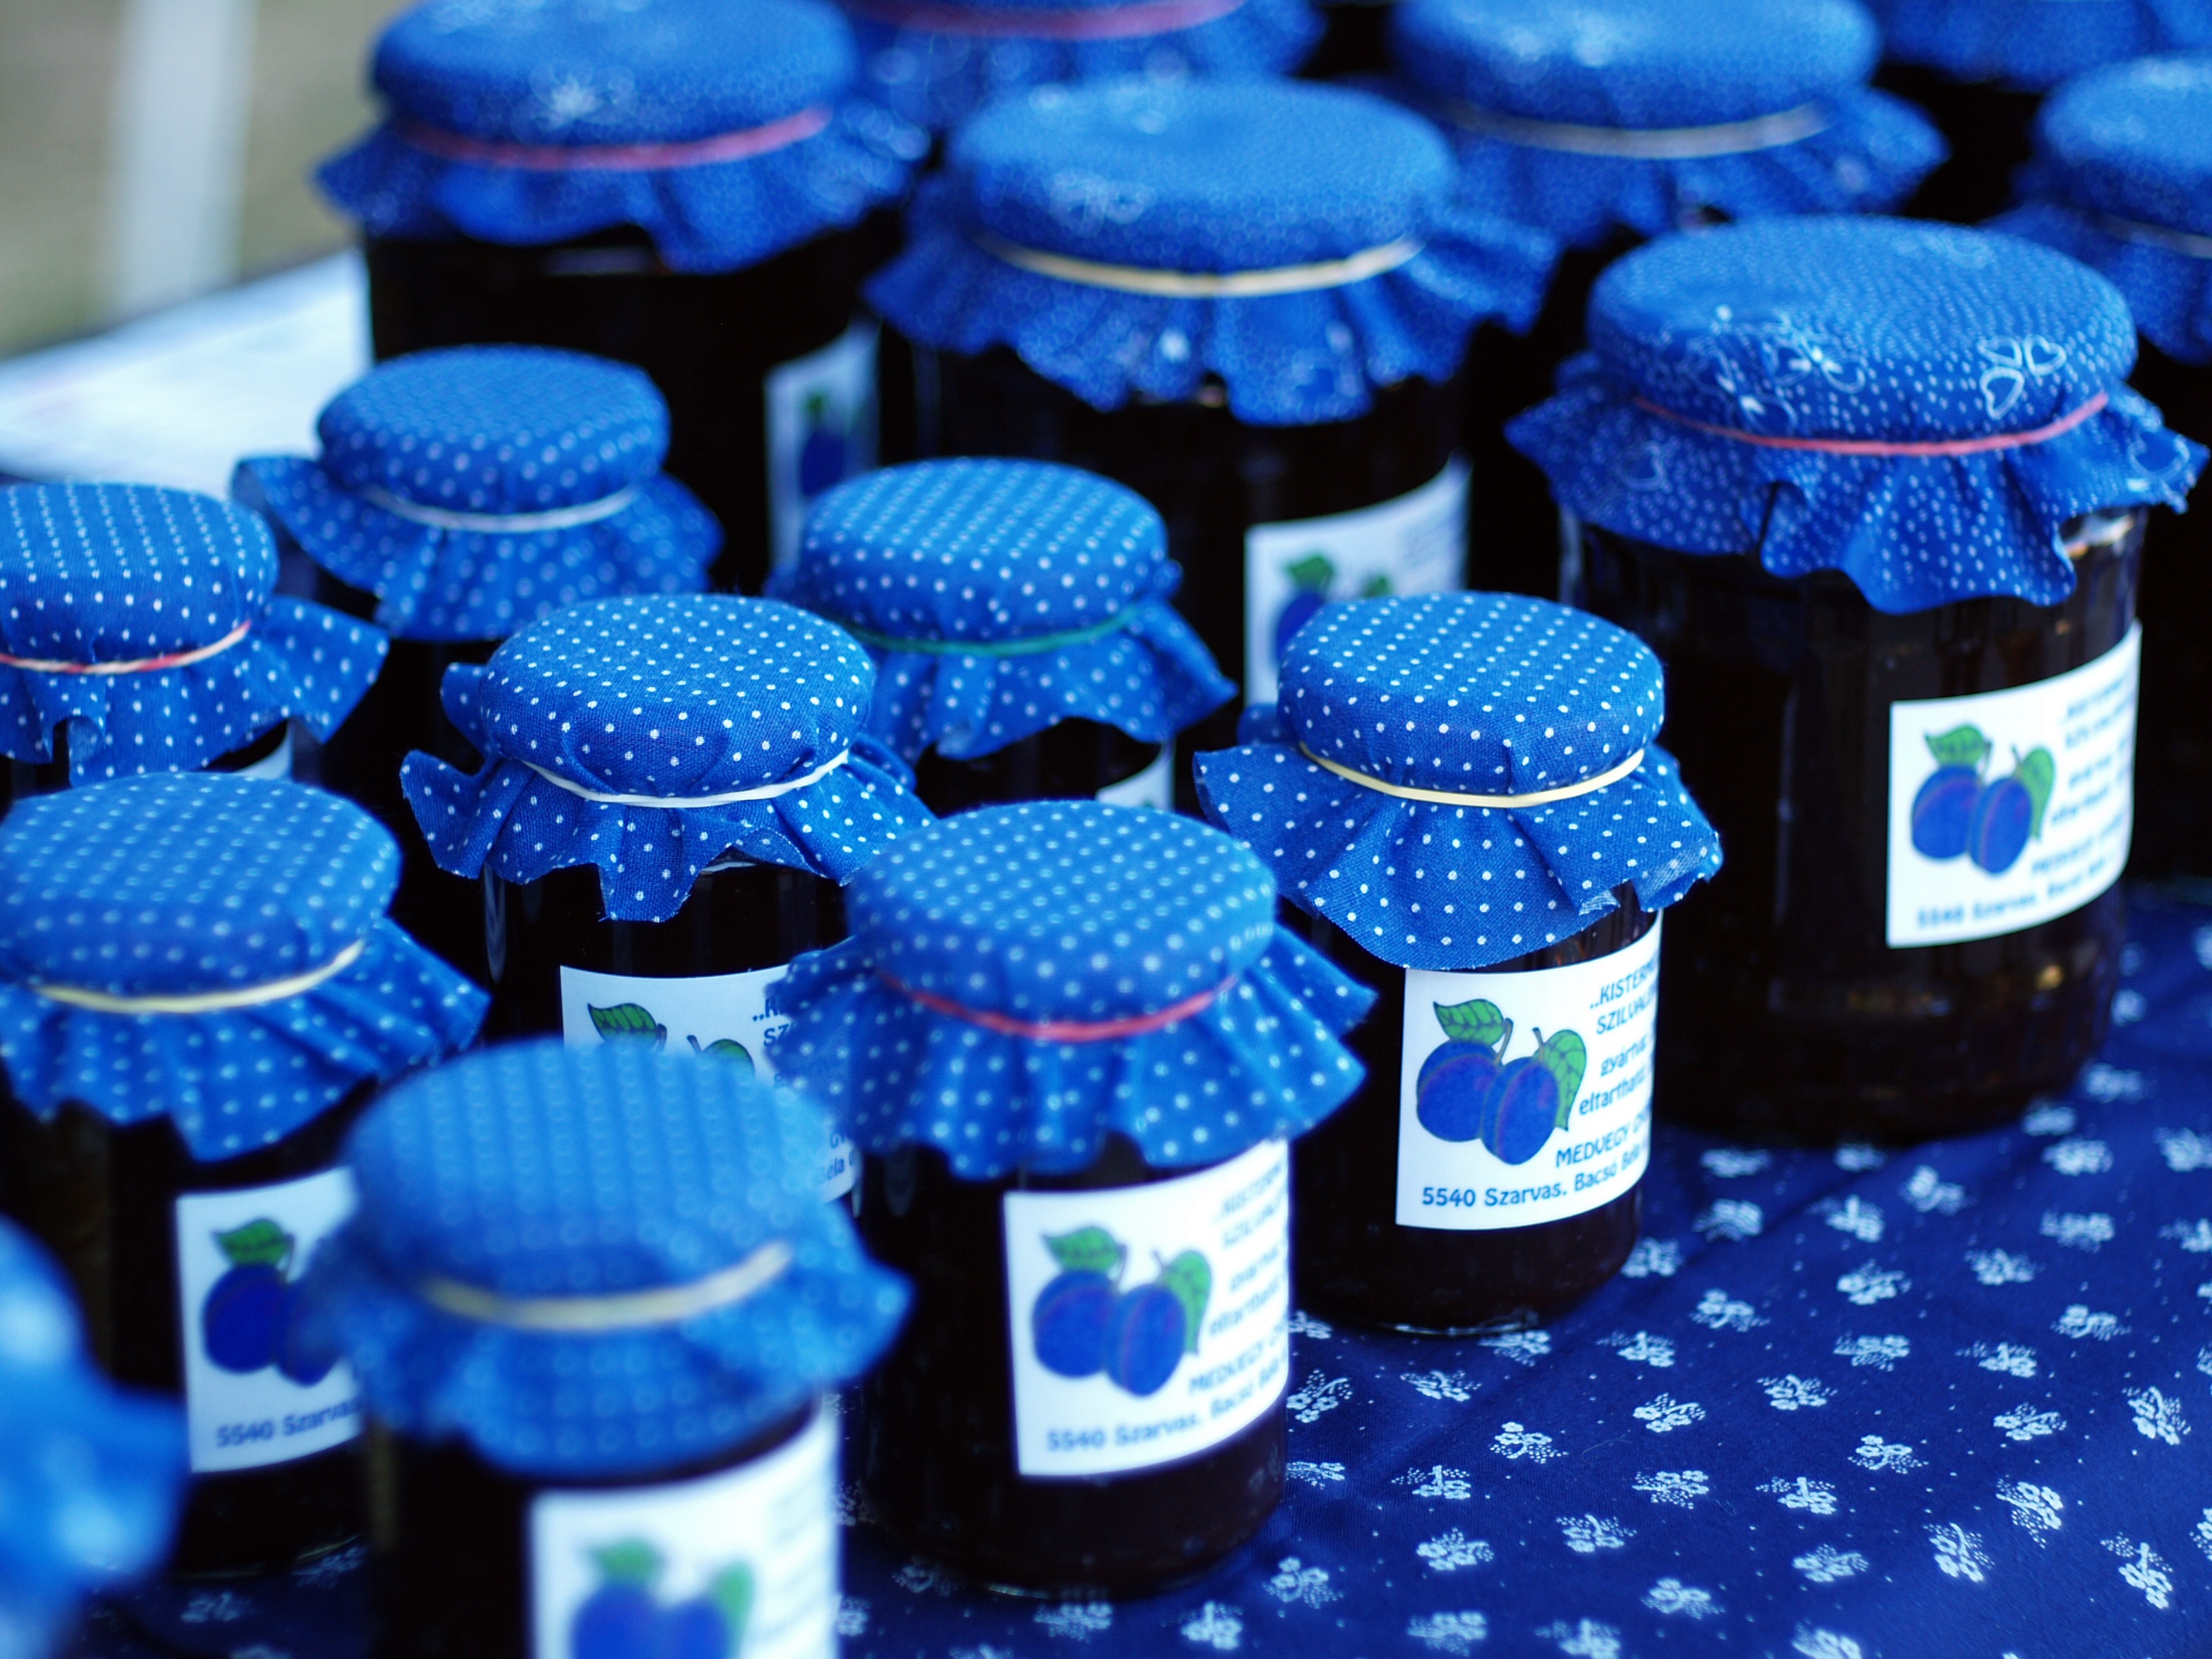
fruit, sweet, purple, jar, village, aroma, food, vegetable, color, fresh, bottle, blue, cupcake, dessert, lighting, cake, jam, plum, vitamin, party, markets